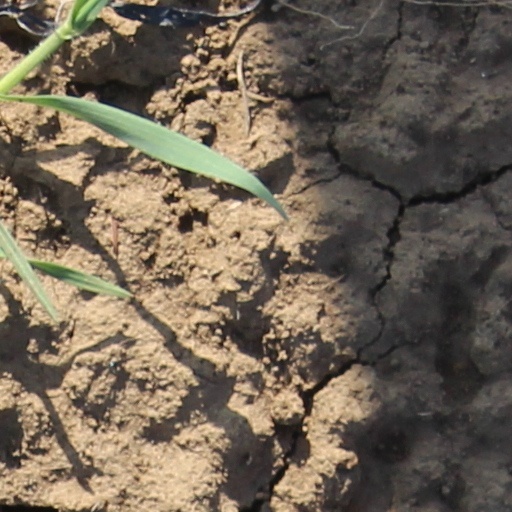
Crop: wheat